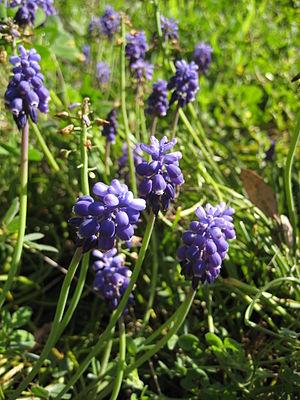
Cette liste de Tracheophyta de Bosnie-Herzégovine, ainsi que d’espèces introduites est un aperçu incomplet d’espèces de mousses, de fougères, de gymnospermes et d’angiospermes citées dans la littérature disponible en langues bosniaque, croate, serbe et serbo-croate. Cet aperçu n’inclue pas des espèces cultivées ni celles occasionnellement introduites.